An Empire of Their Own

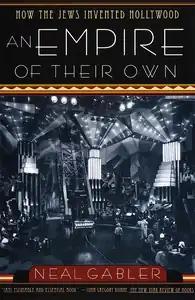

An Empire of Their Own: How the Jews Invented Hollywood is a 1988 non-fiction book whose topic is the careers of several prominent Jewish film producers in the early years of Hollywood. Author Neal Gabler focuses on the psychological motivations of these film moguls, arguing that their background as Jewish immigrants shaped their careers and influenced the movies they made.